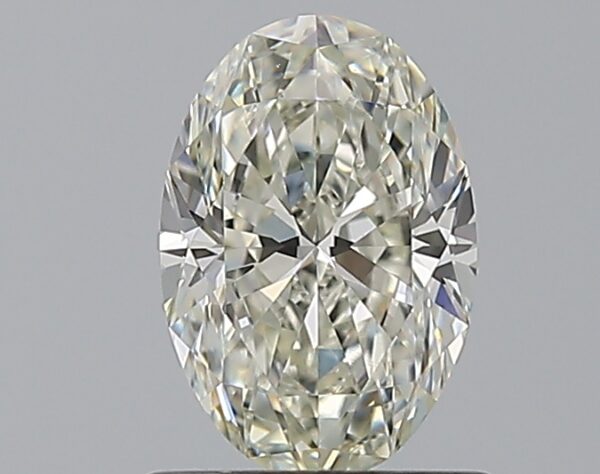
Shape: oval
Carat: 1
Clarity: VS1
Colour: J
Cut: EX
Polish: EX
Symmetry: EX
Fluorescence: N
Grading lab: GIA
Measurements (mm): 7.92 x 5.4 x 3.45